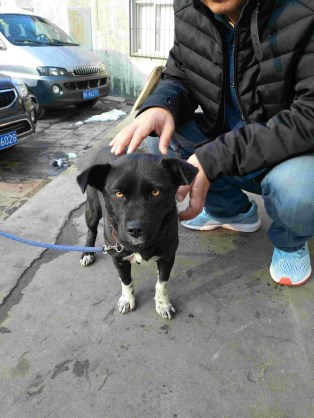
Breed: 3336-n000121-chinese_rural_dog